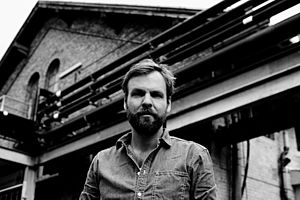
Henrik Lindstrand
Henrik Lindstrand i 2010.
Henrik Lindstrand er en svensk musiker og komponist. Han er bedst kendt som keyboardspiller og guitarist i det danske rockband Kashmir, som han blev medlem af i 2000 efter at have turneret med bandet året forinden. Lindstrand har desuden medvirket på udgivelser med Lars H.U.G., Sanne Salomonsen, og Søren Sko.